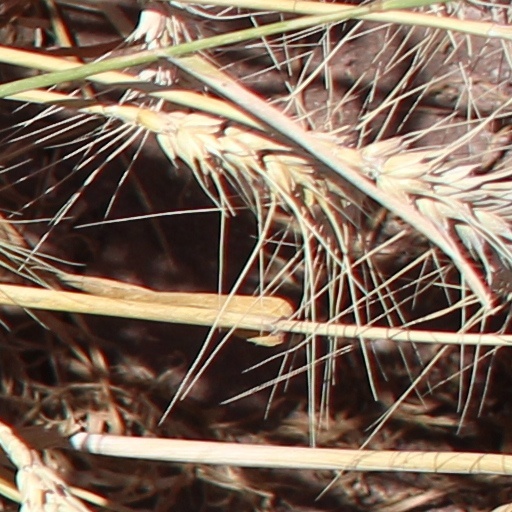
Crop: wheat